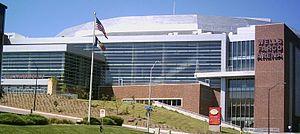
La Wells Fargo Arena est une salle omnisports située à Des Moines dans l'Iowa.